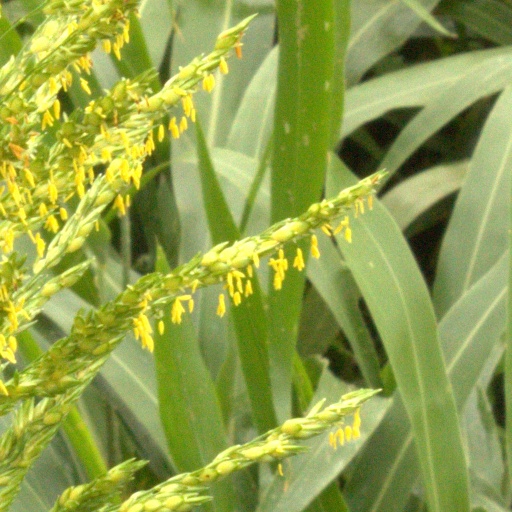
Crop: sorghum